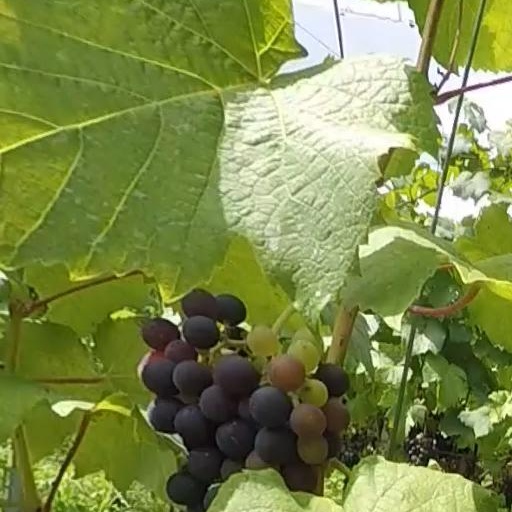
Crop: grape